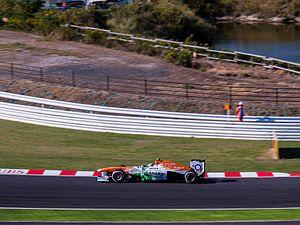
Adrian Sutil au Grand Prix du Japon 2013
Le Grand Prix automobile du Japon 2013, disputé le 13 octobre 2013 sur le circuit de Suzuka, est la 893ᵉ épreuve du championnat du monde de Formule 1 courue depuis 1950. Il s'agit de la vingt-neuvième édition du Grand Prix du Japon comptant pour le championnat du monde de Formule 1, la vingt-cinquième disputée à Suzuka et la quatorzième manche du championnat 2013.